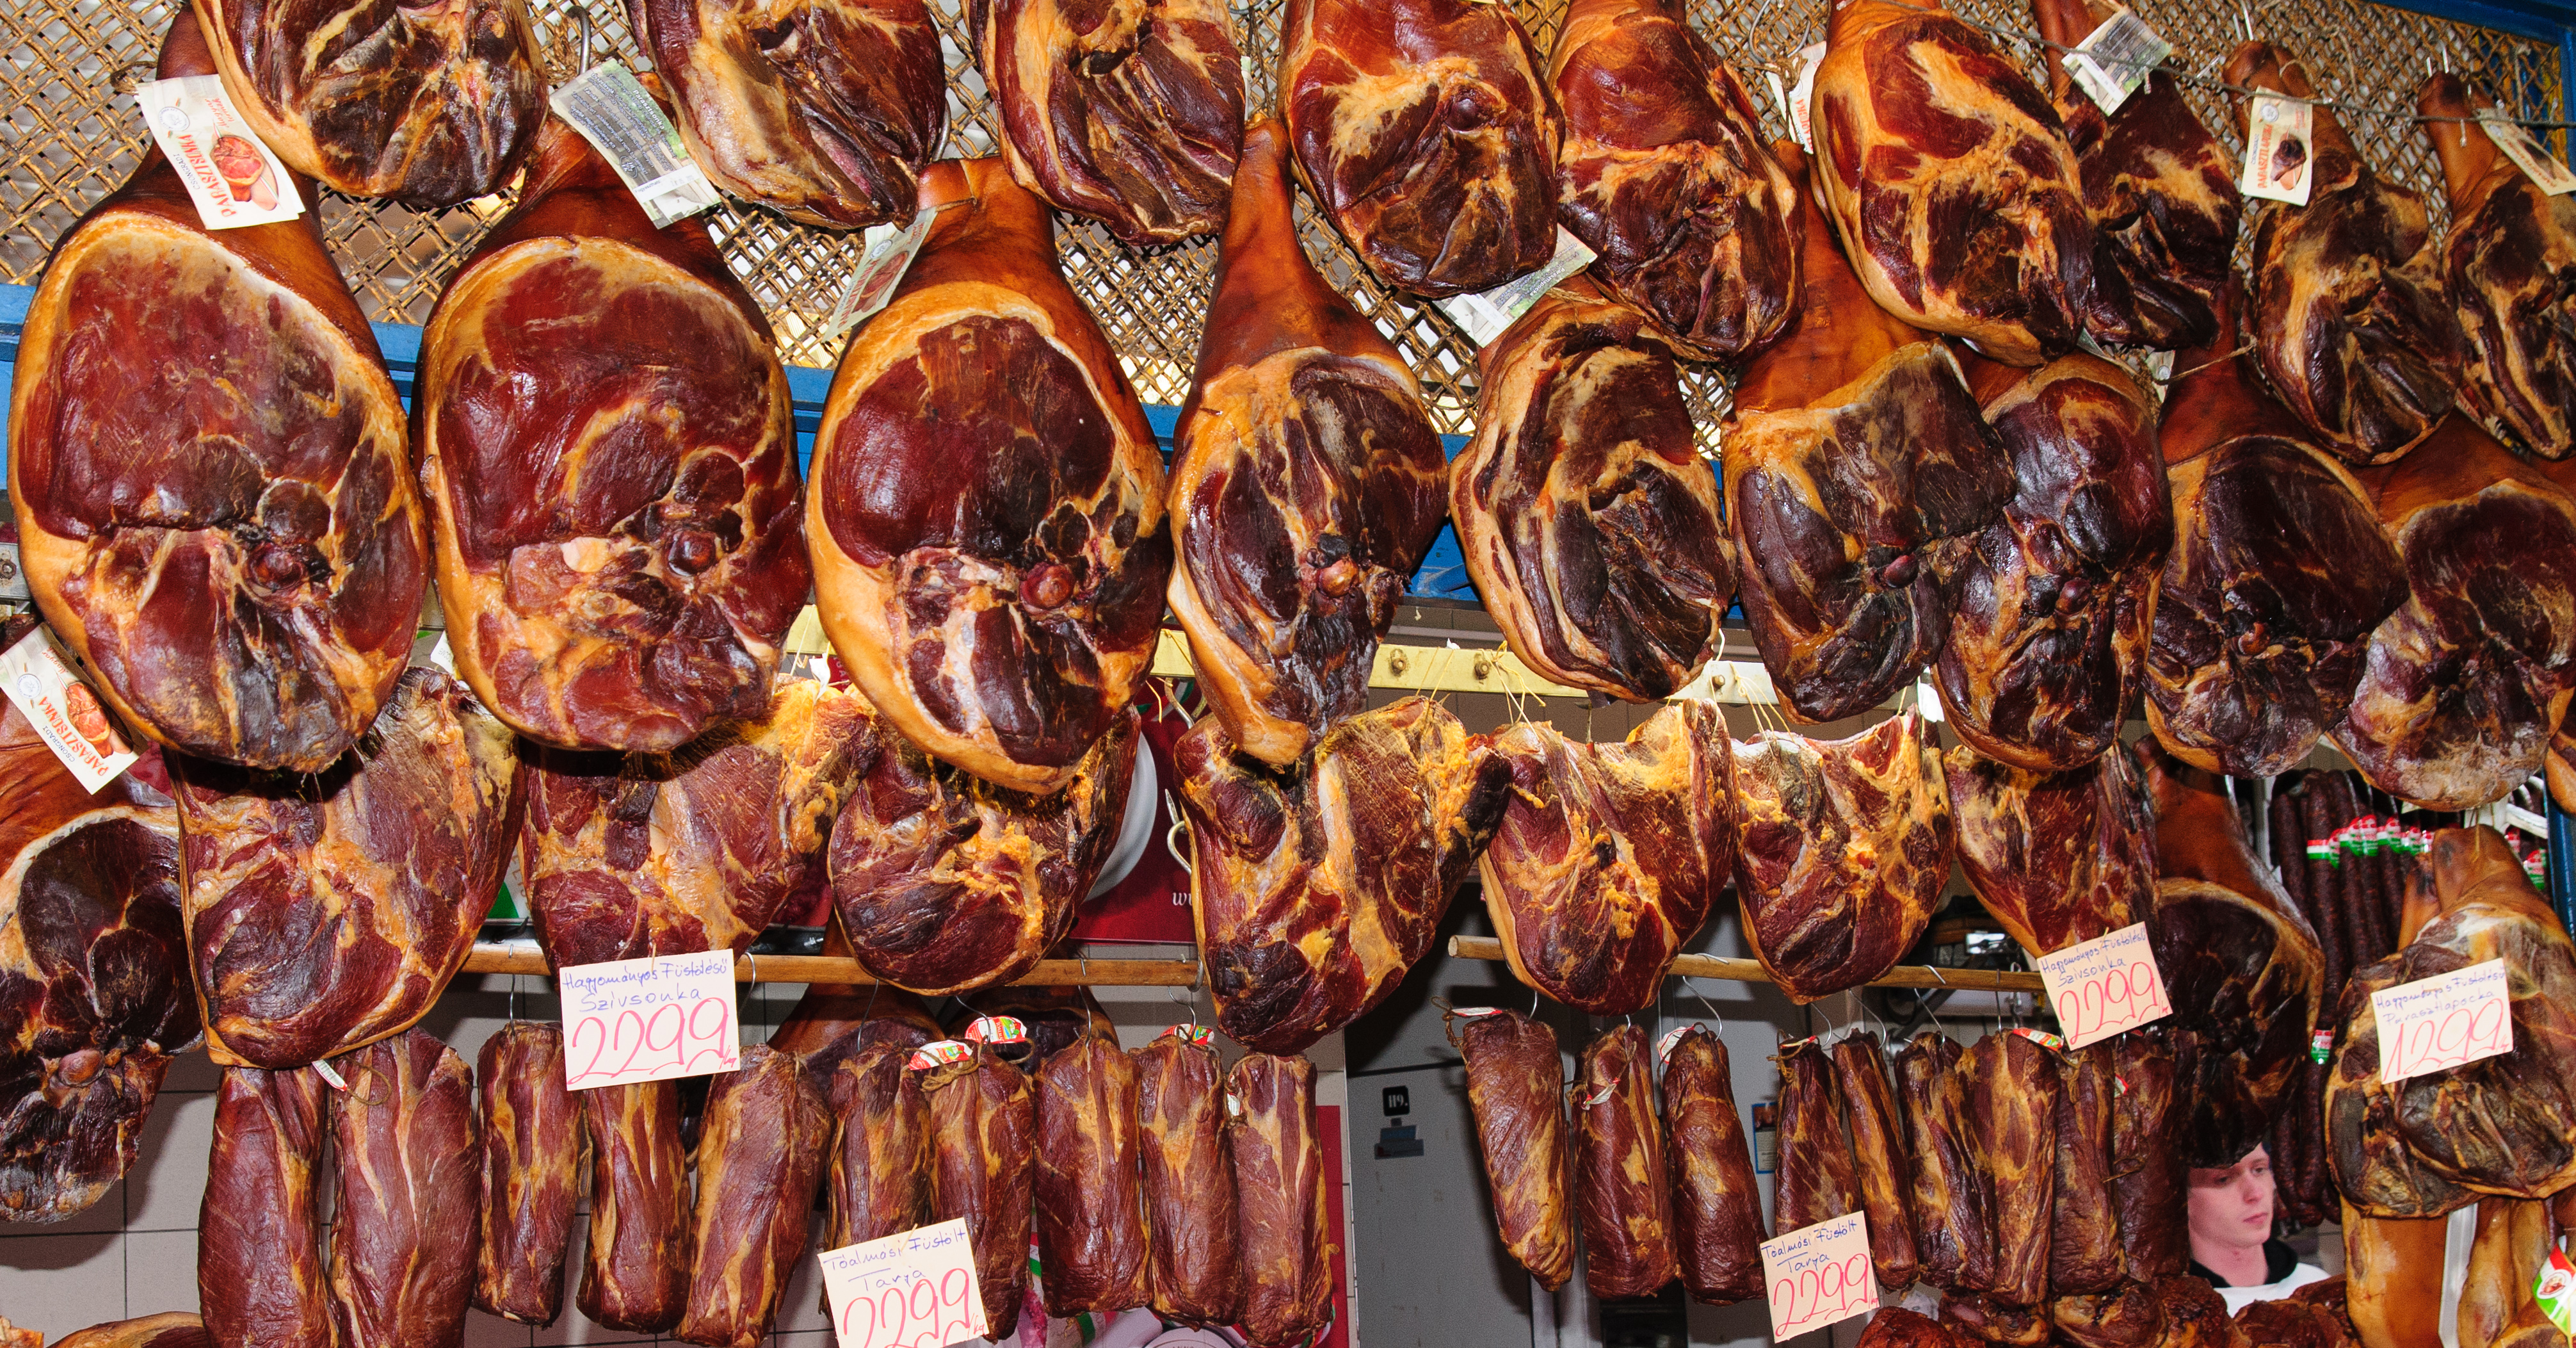
dish, food, nikon, meat, cuisine, budapest, hungary, charcuterie, d300, date palm, jam n serrano, kielbasa, churrasco food